InnoLux Corporation

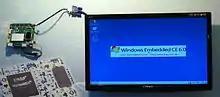
Innolux/Chimei-Display with Windows-Embedded PC at Embedded World Tradefair 2014

Innolux Corporation is a company producing TFT LCD panels, established in 2003 and located in Taiwan.